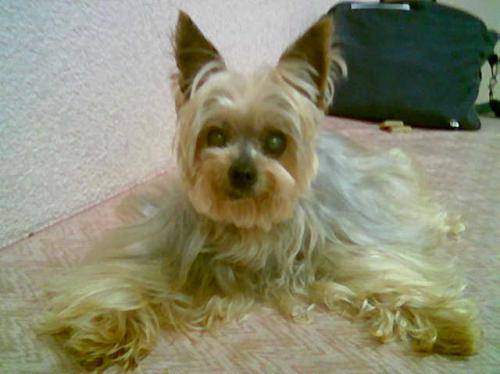
Label: dog